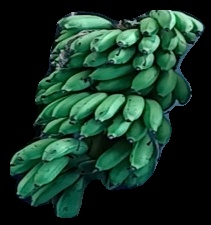
Variety: rasbale
Grade: grade2